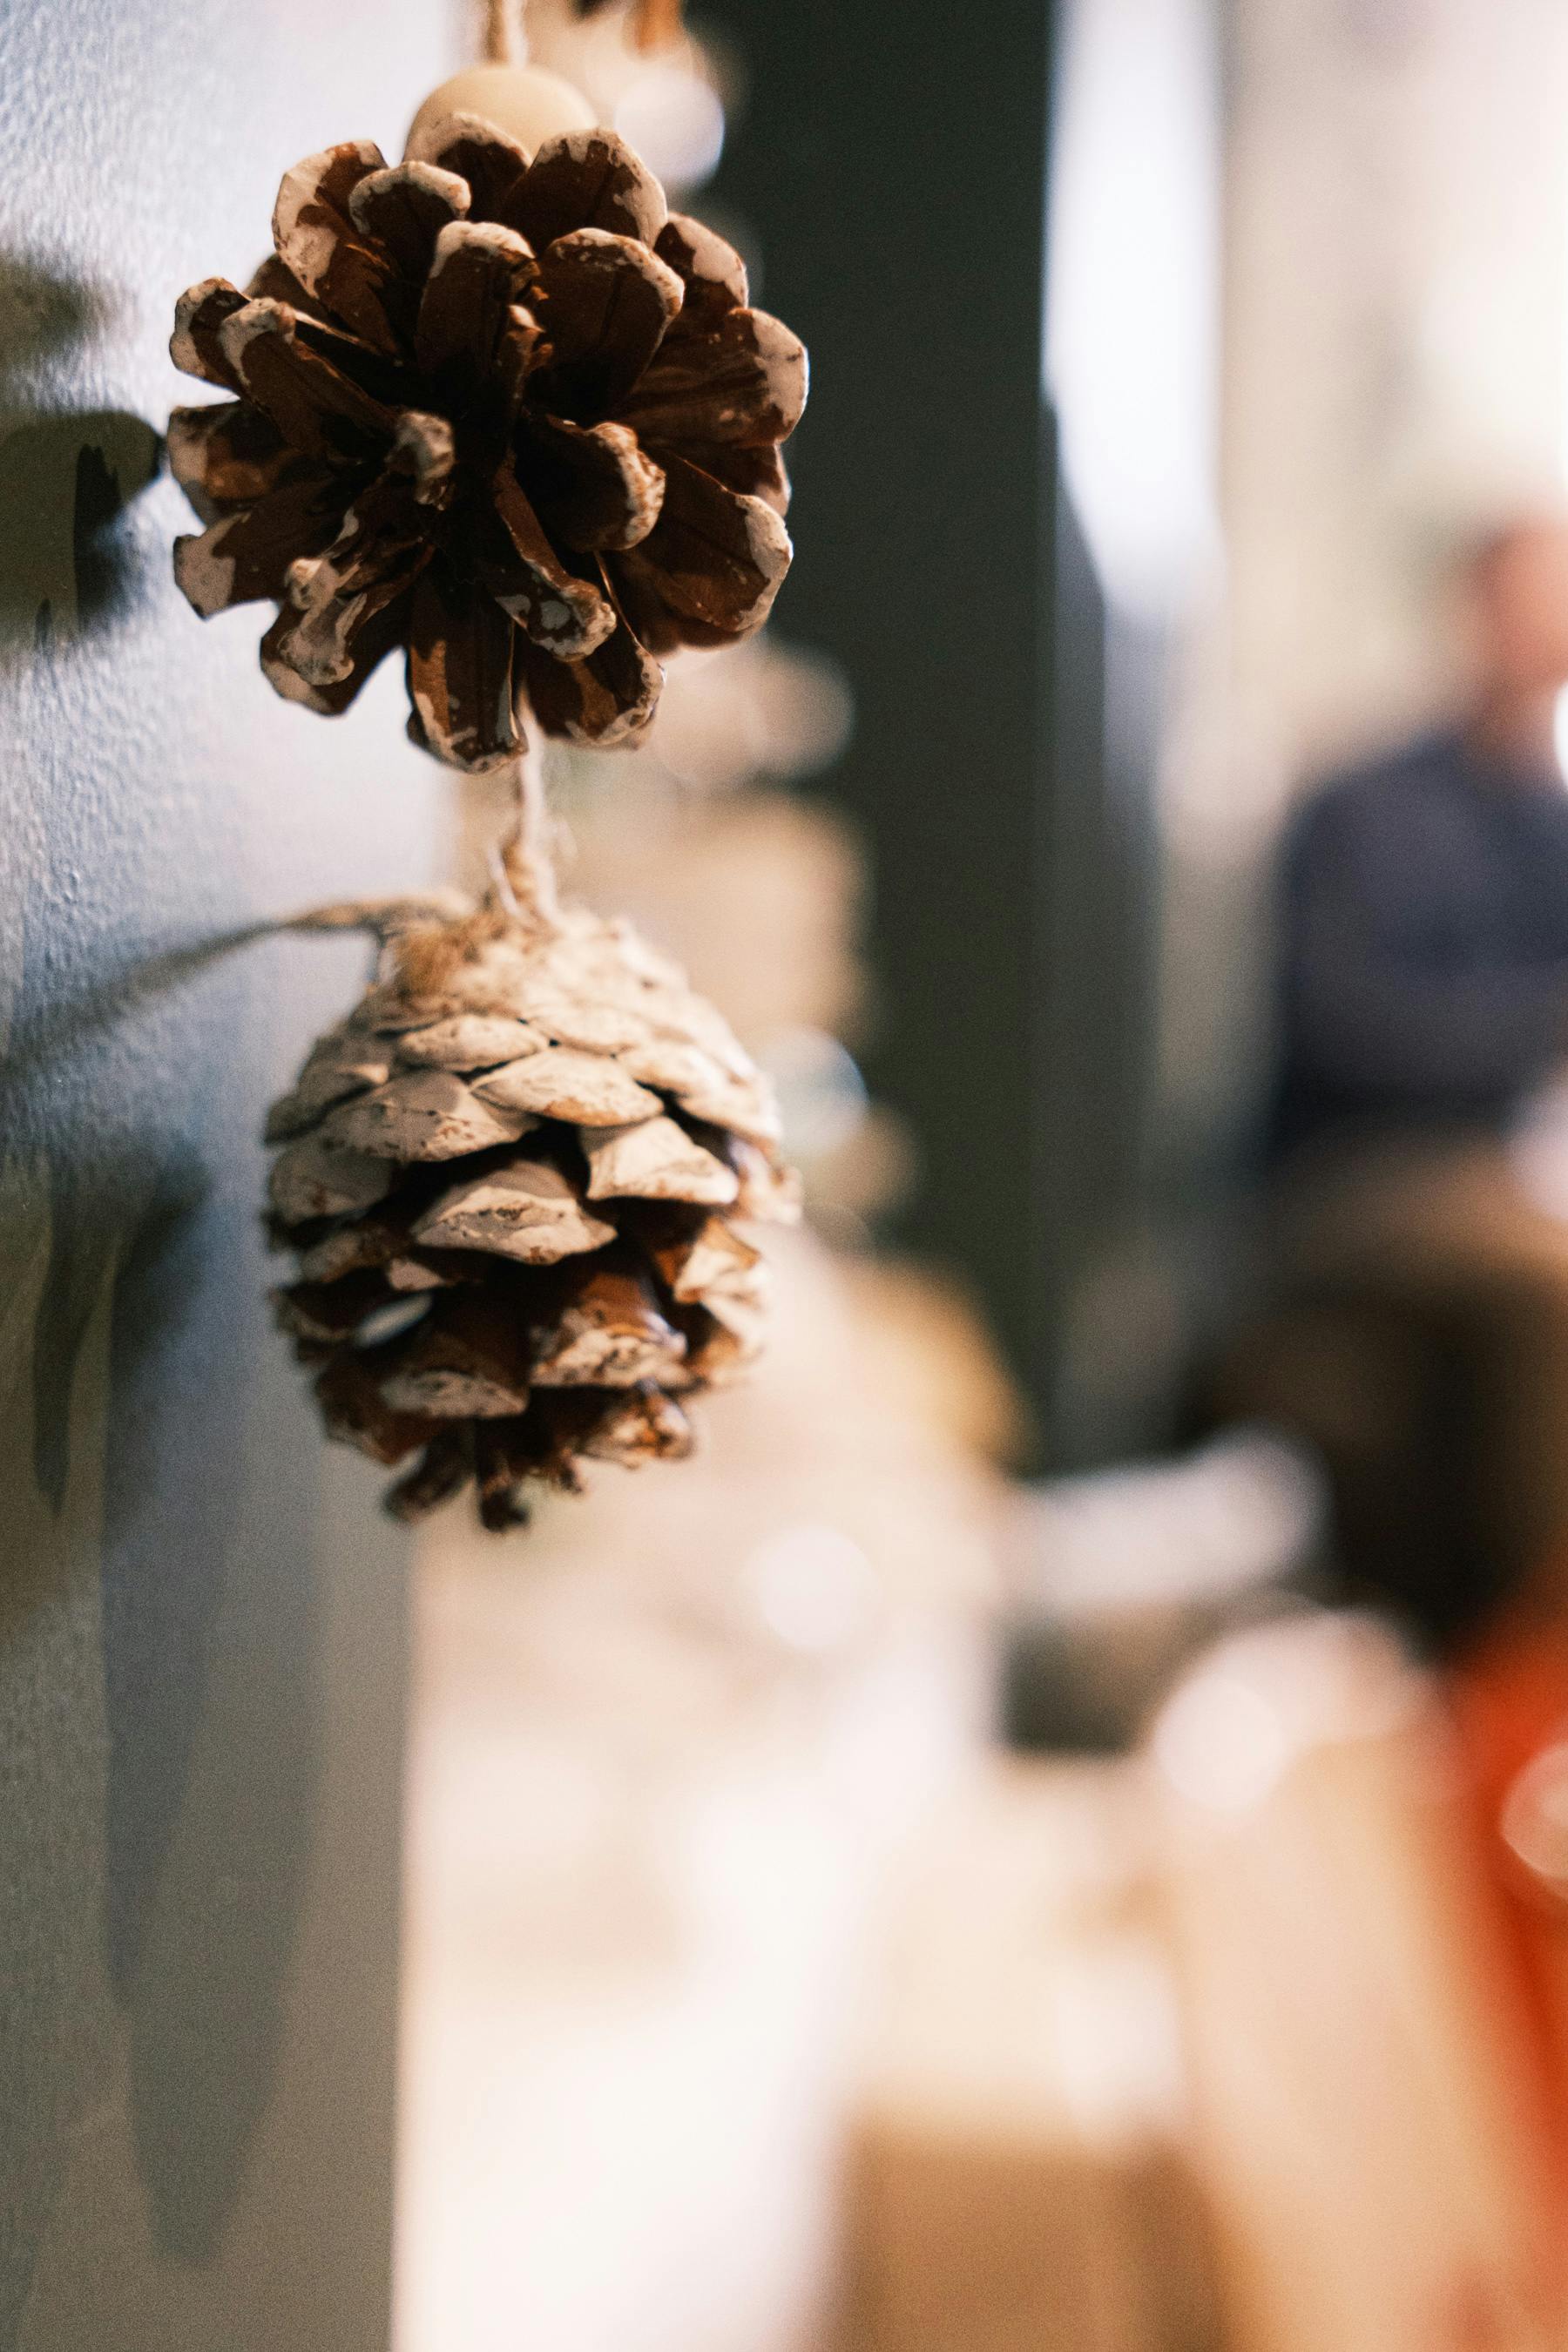
natural, conifer cone, natural material, conifers, pine family, still life photography, loblolly pine, pine, fir, ponderosa pine